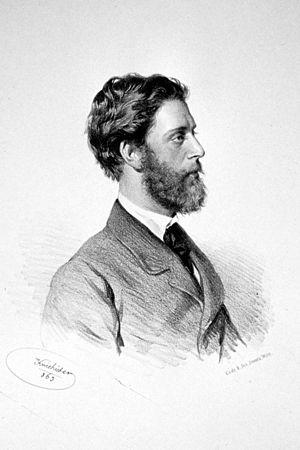
Ludwig Johann Passini, né le 9 juillet 1832 à Vienne et mort le 6 novembre 1903 à Venise, est un artiste peintre, aquarelliste et un graveur autrichien.
Josef Kriehuber est un peintre et lithographe autrichien.